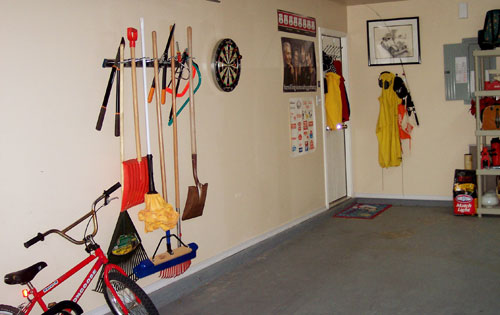
Room type: garage